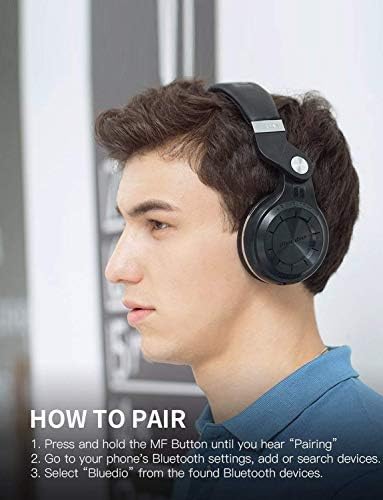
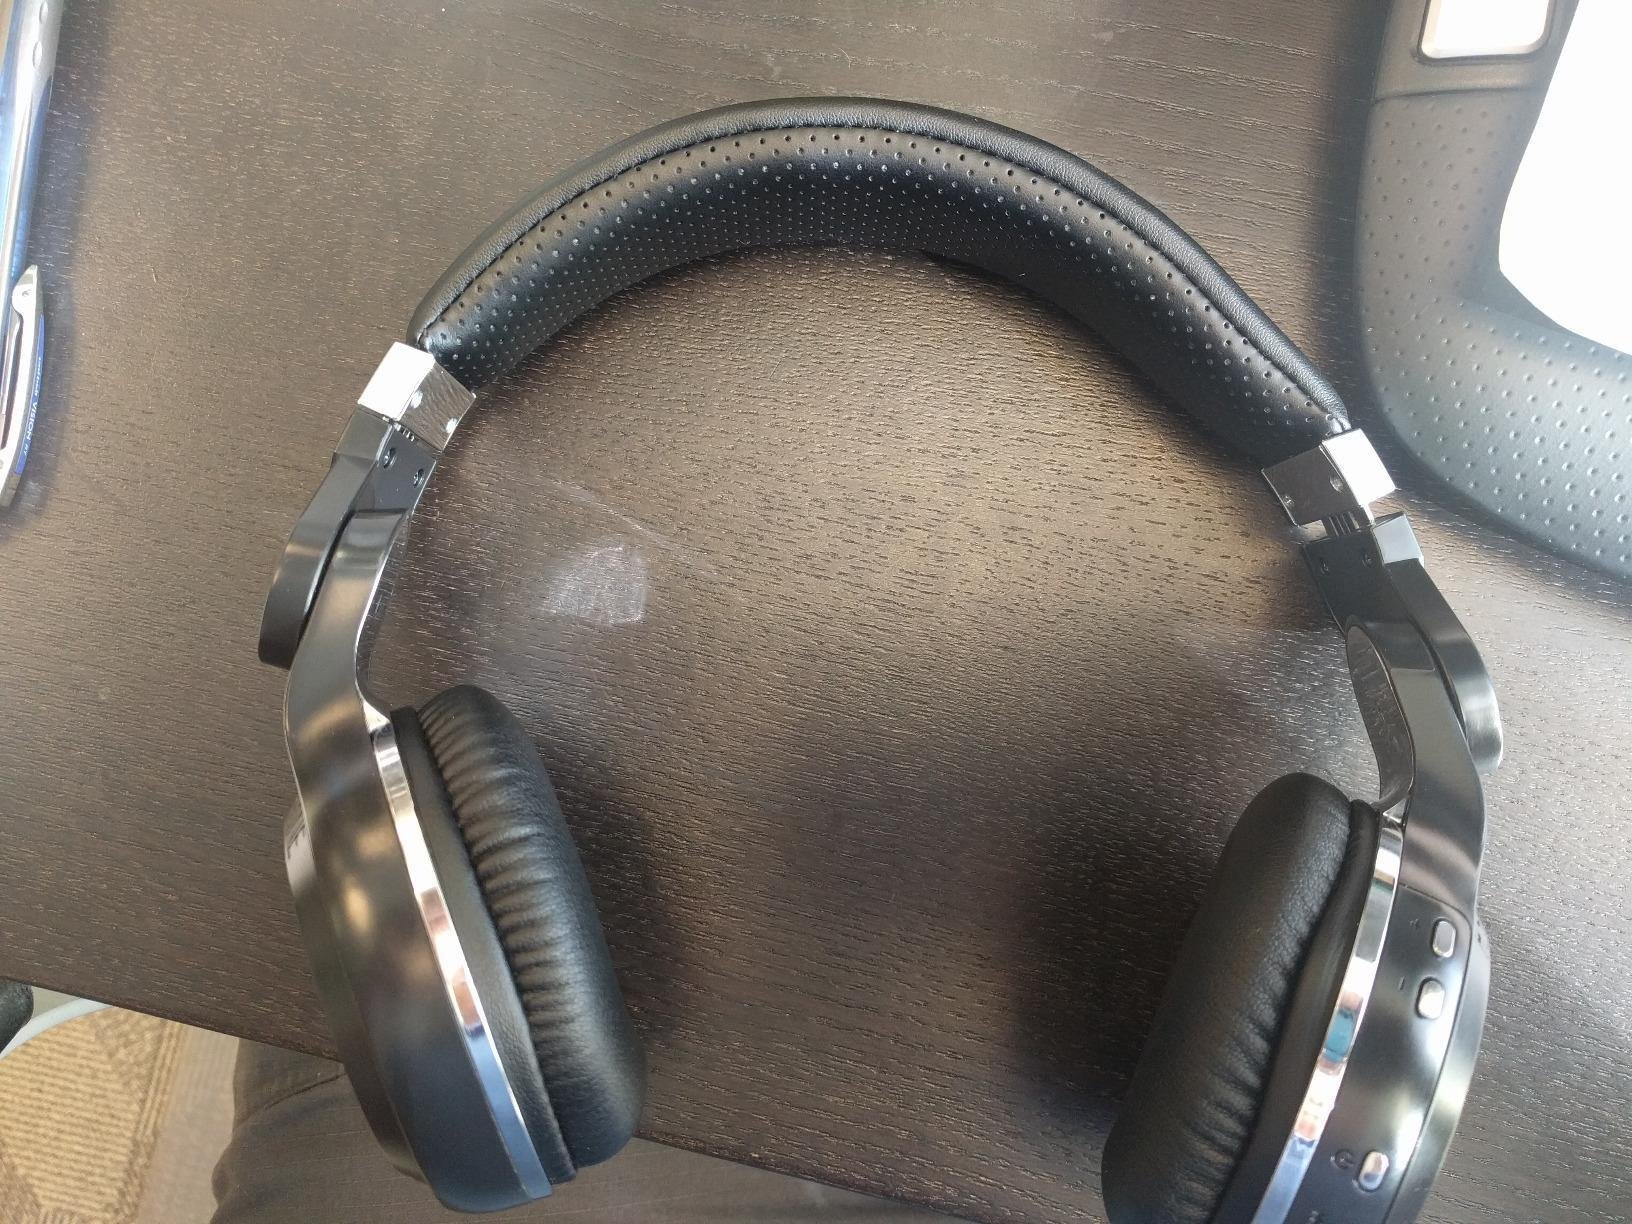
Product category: headphones
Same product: yes